Héctor Canziani

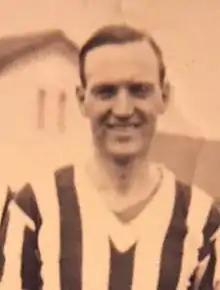

Héctor Canziani was an Argentine poet, screenwriter and film director who worked in Argentine cinema in the 1940s and 1950s. Although his work was most abundant in screenwriting and poetry after his brief film career, he is best known for his directorship and production of the 1950 tango dancing film Al Compás de tu Mentira based on a play by Oscar Wilde.